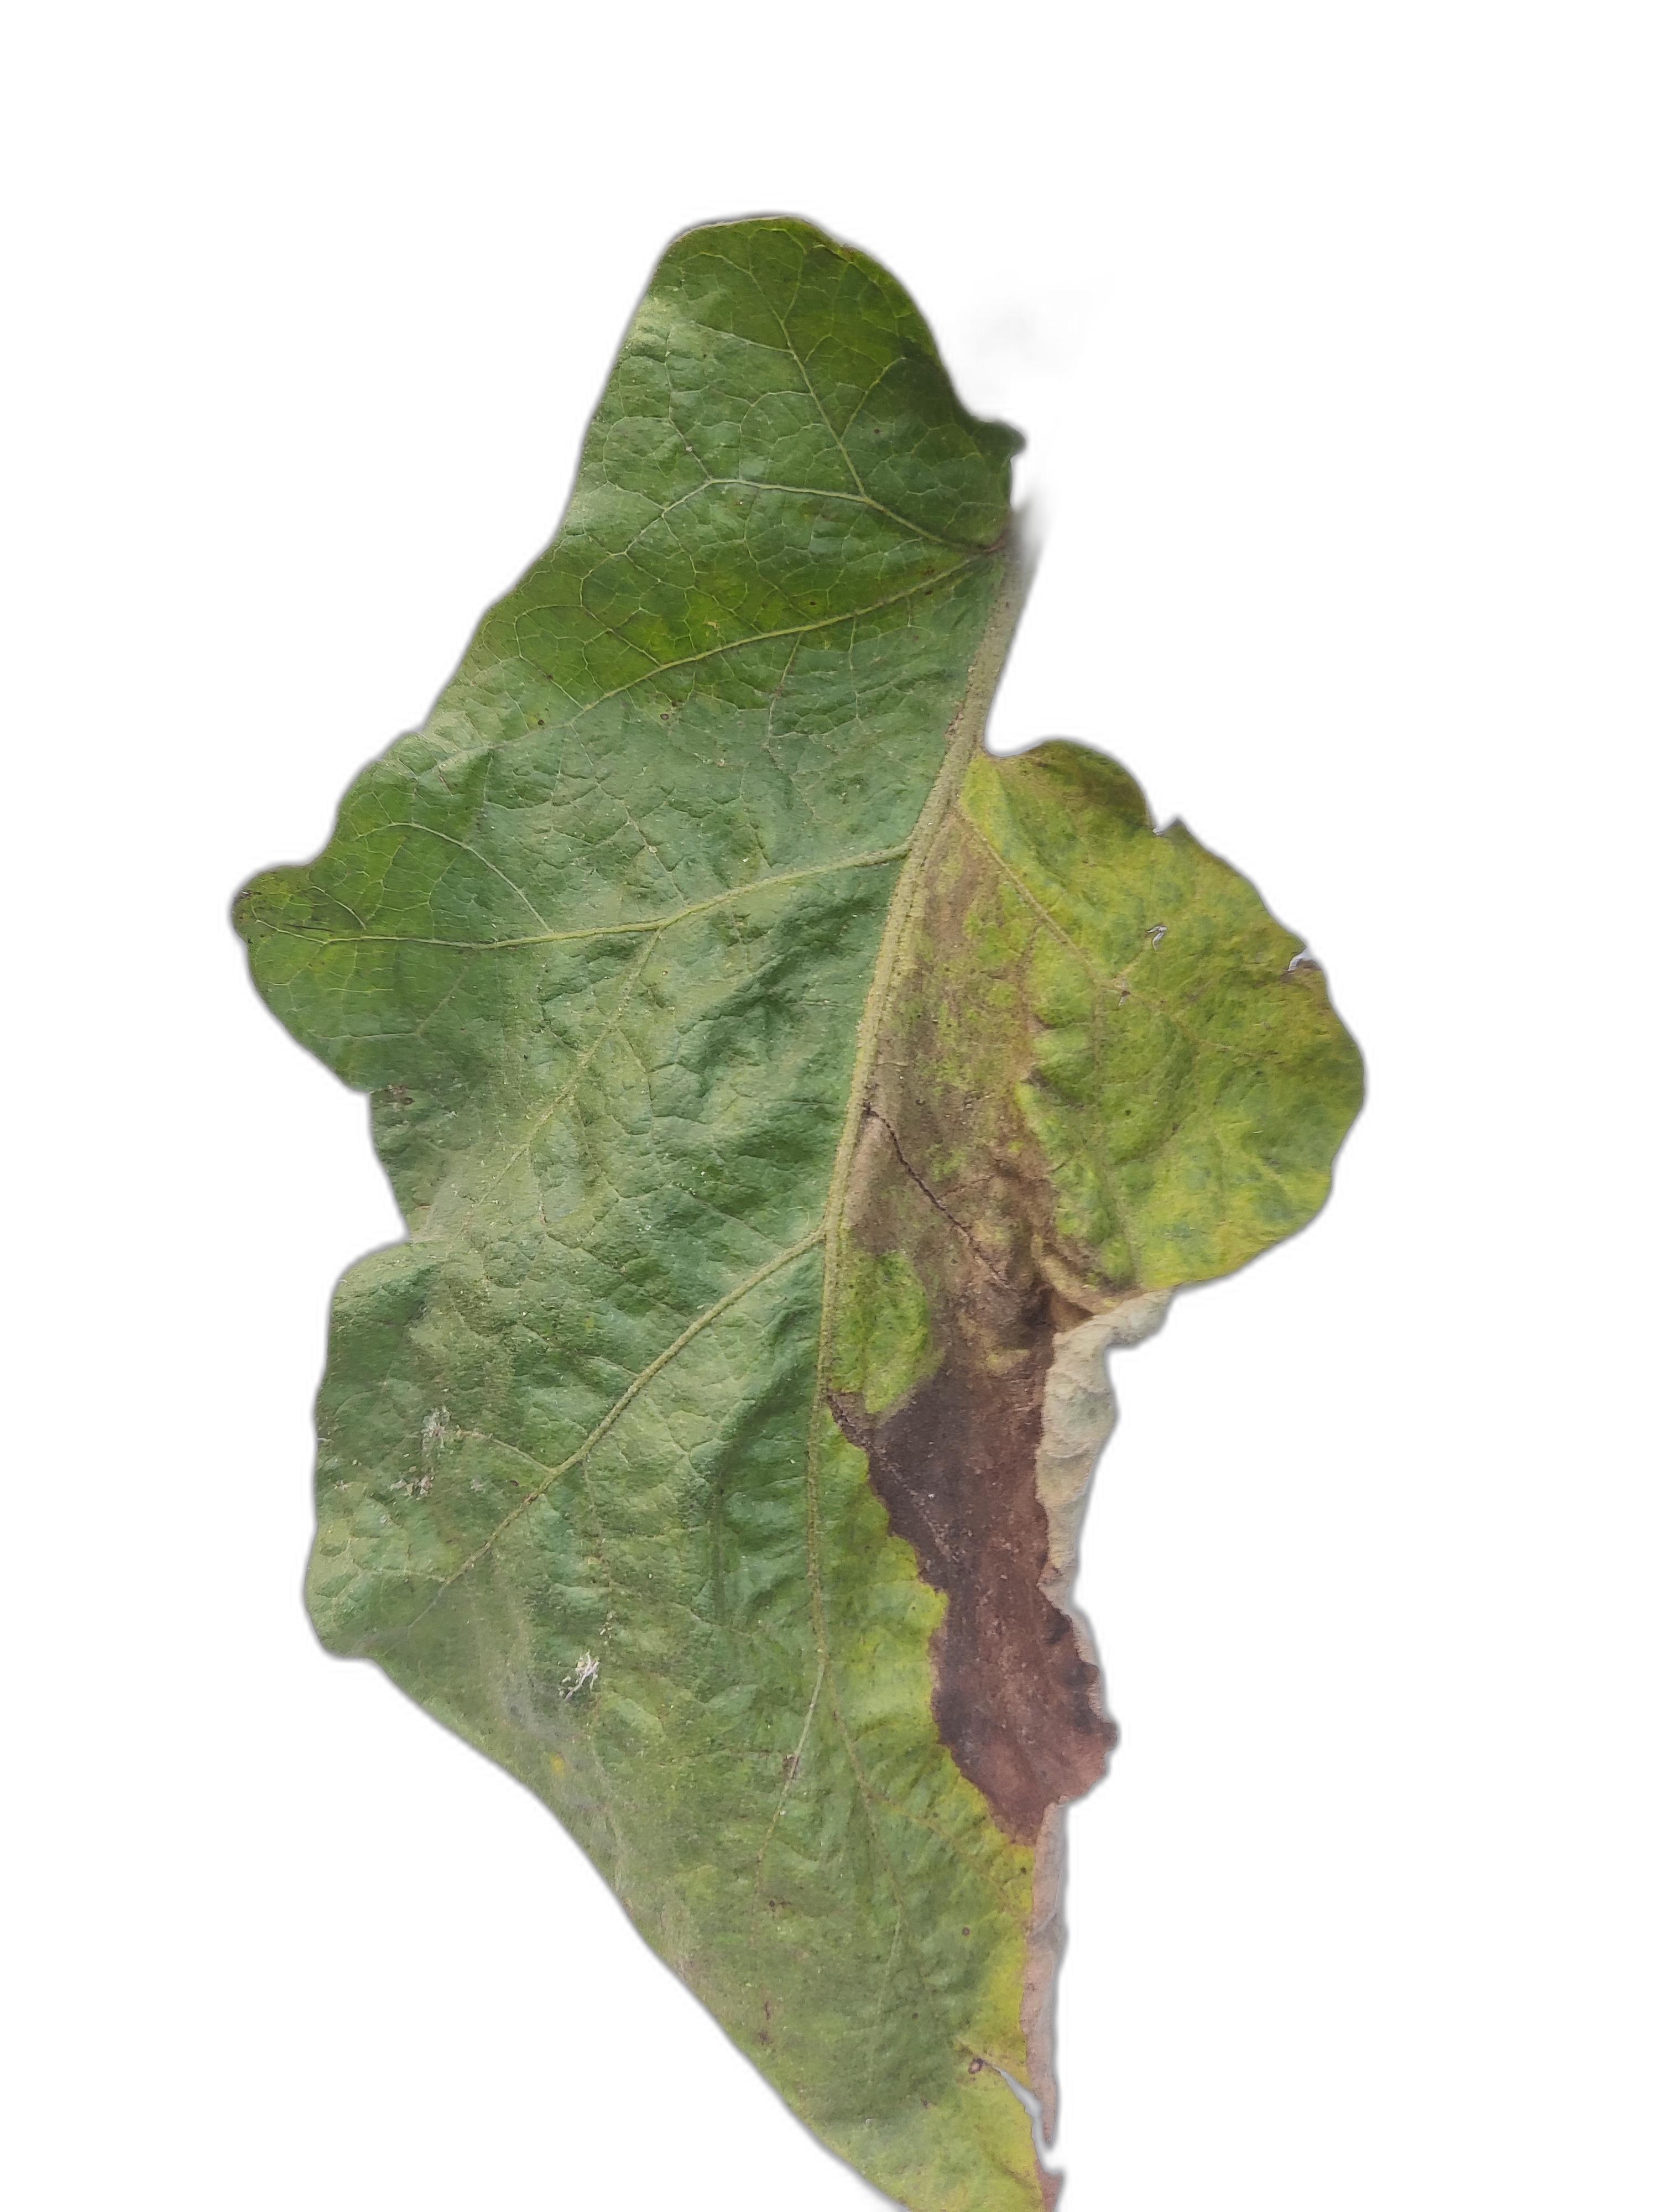
Label: Insect Pest Disease